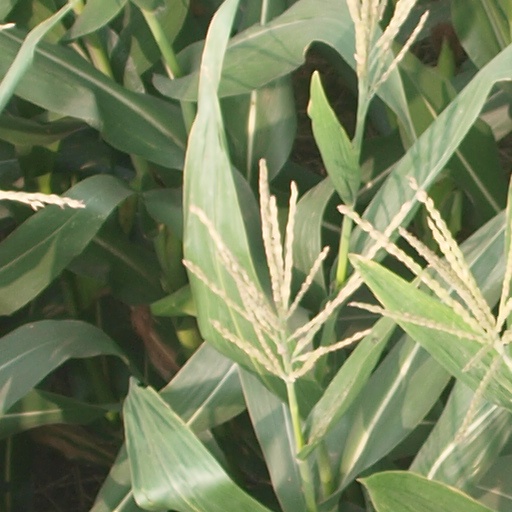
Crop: maize; corn